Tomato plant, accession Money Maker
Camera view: bottom (45 deg); turntable rotation: 30 degrees
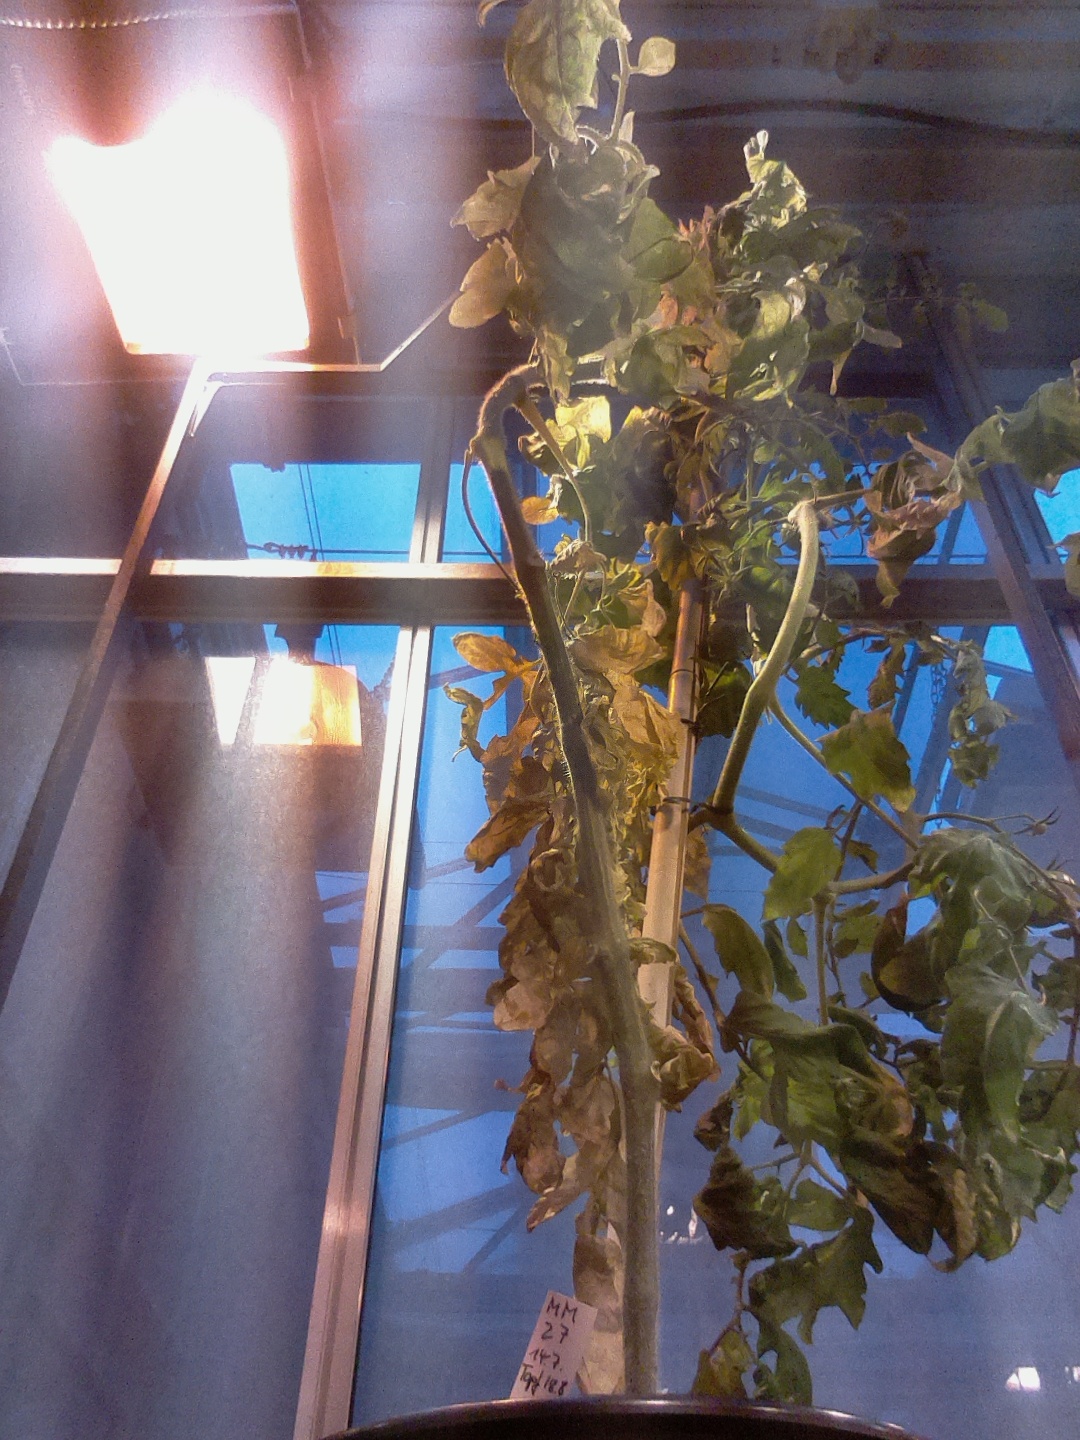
BBCH growth stage 79: 90% -100% of final fruit size